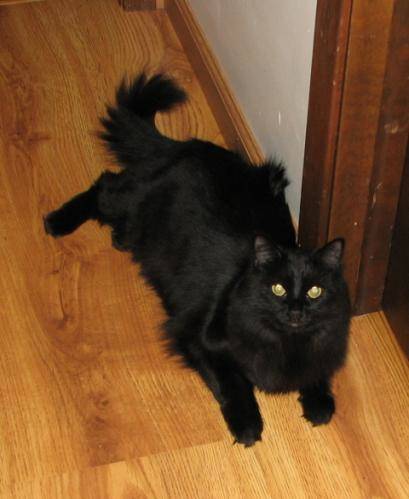
Label: cat